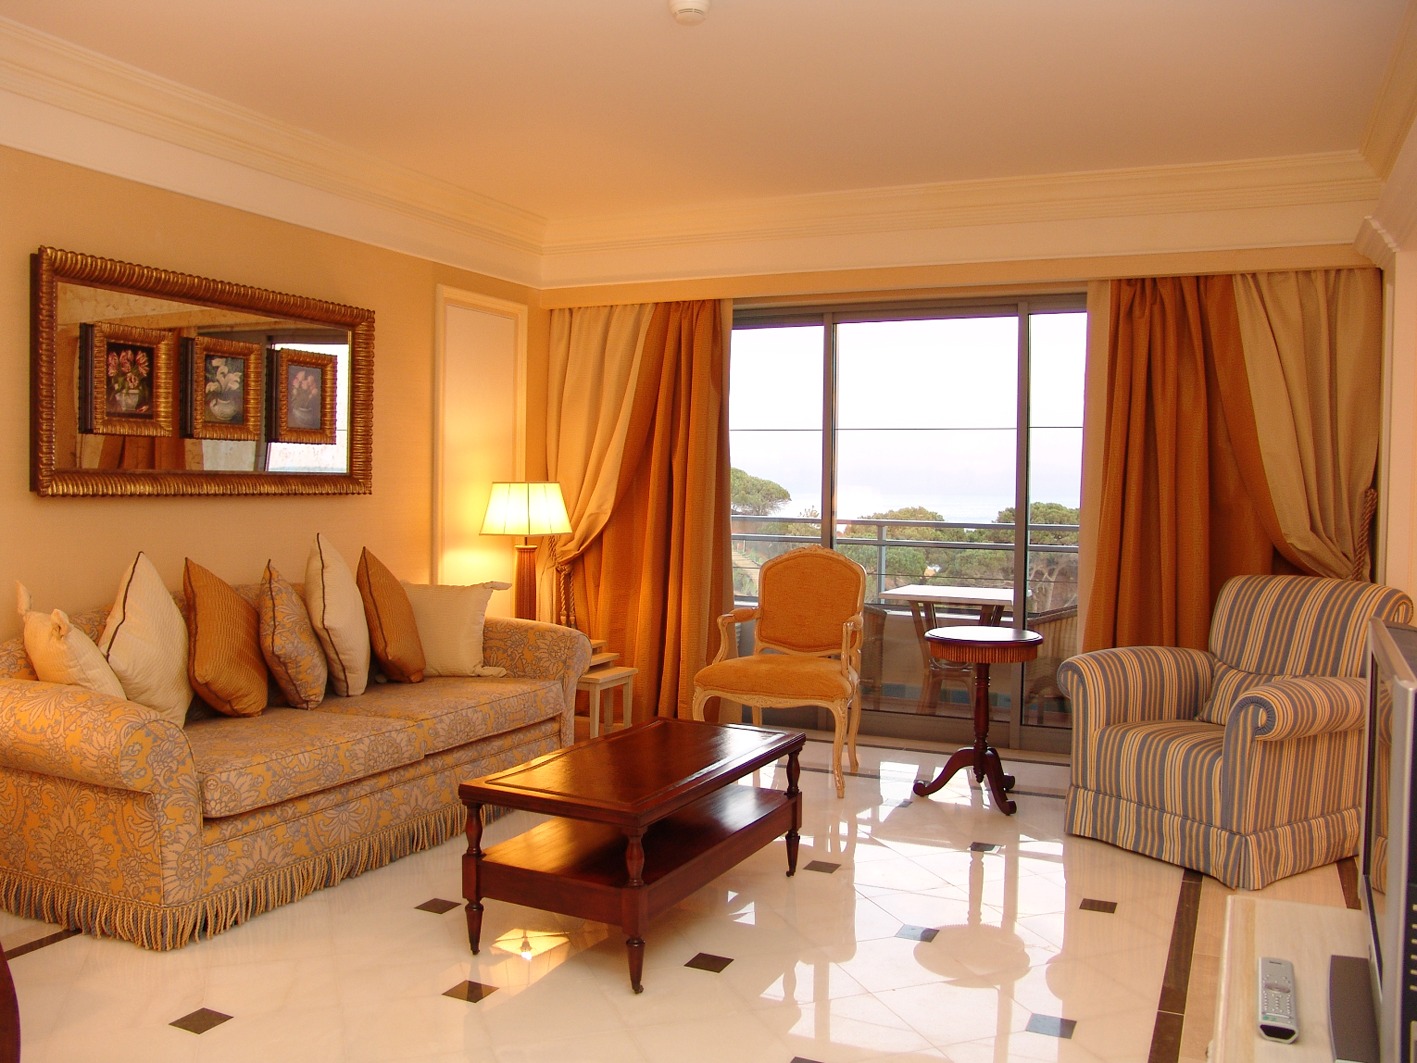
villa, floor, home, cottage, property, living room, room, apartment, luggage, interior design, hardwood, estate, suite, condominium, real estate